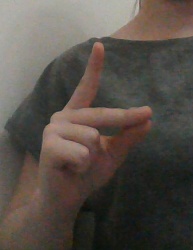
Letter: ta